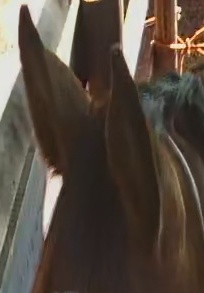
Face region: ears (position_of_ears)
Pain indicator: not_present